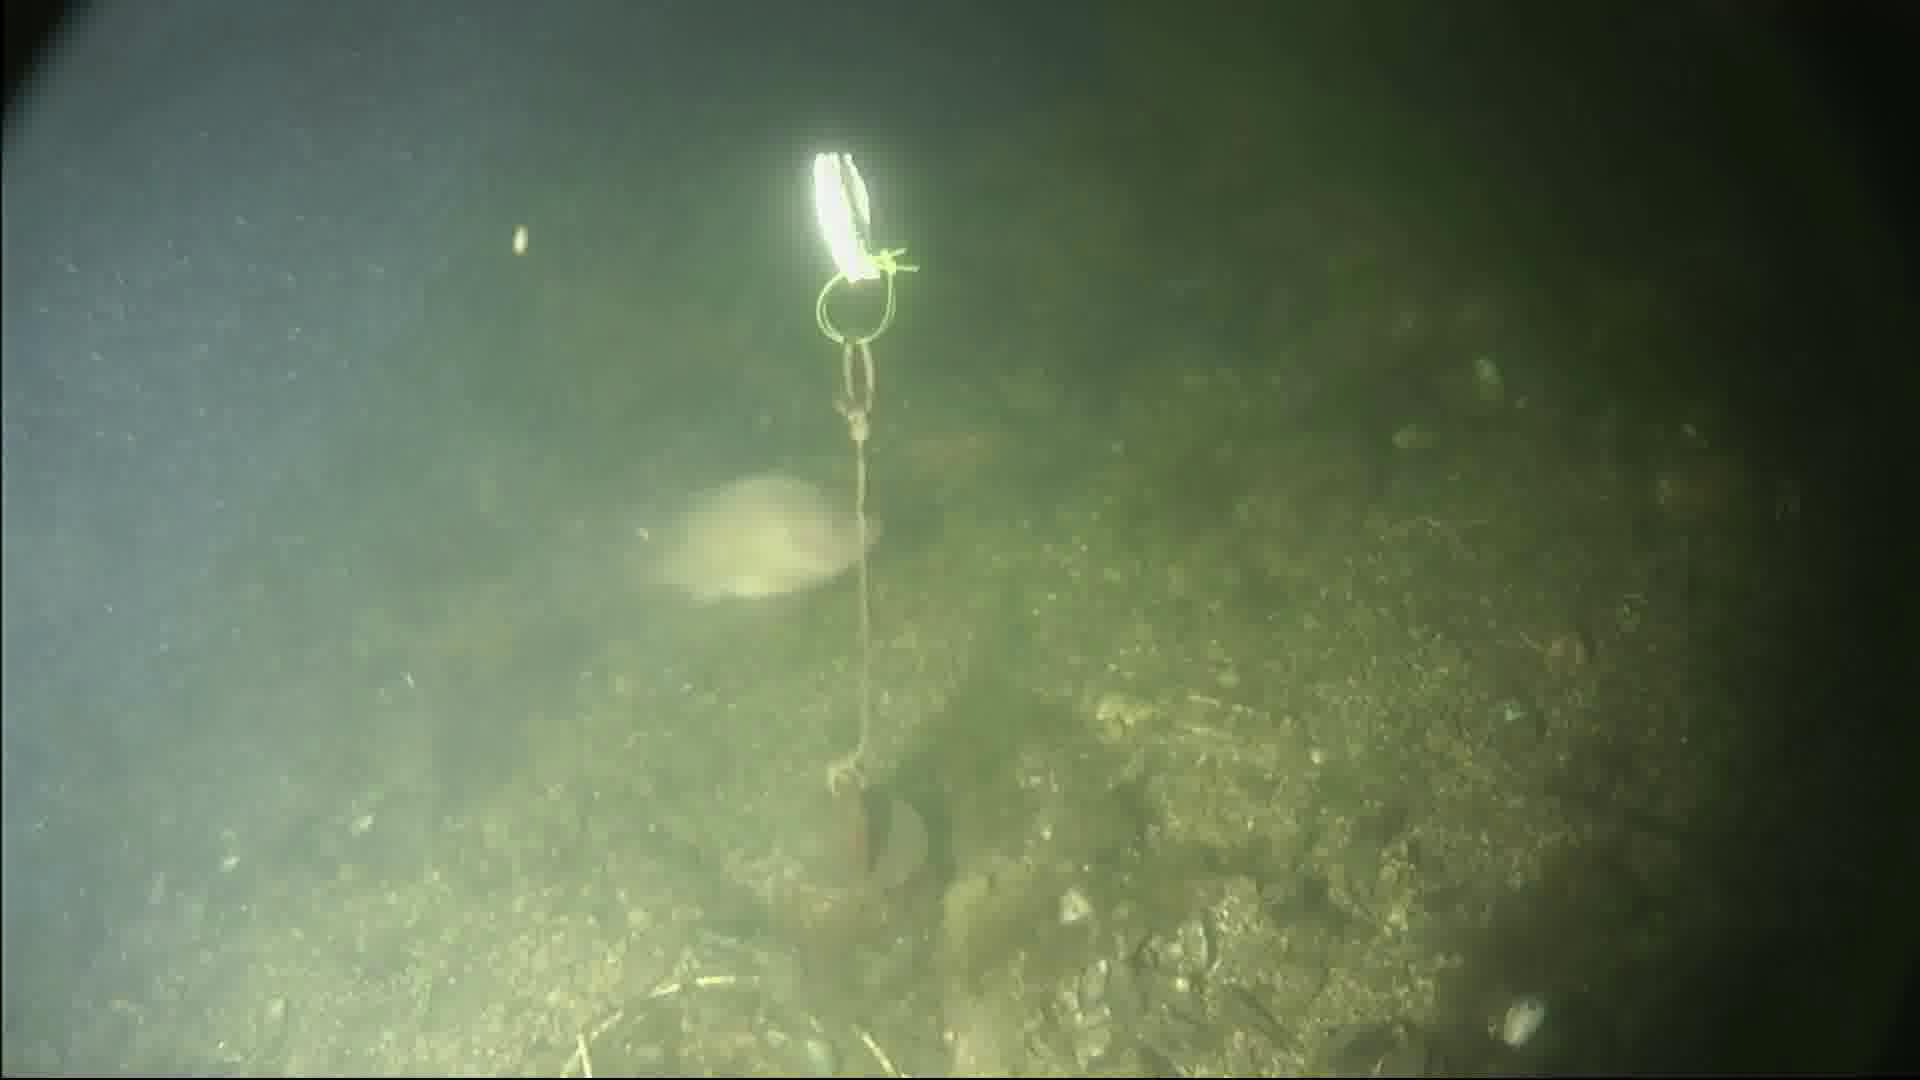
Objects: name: fish